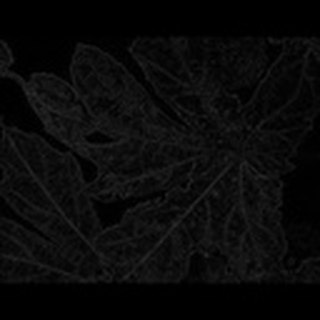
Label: cotton_powdery_mildew